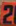
Number: 2